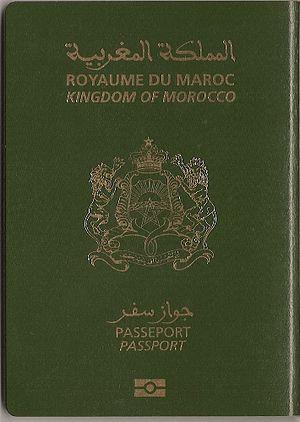
Un passeport est un document de circulation délivré par le gouvernement d'un État à ses citoyens, pièce d'identité permettant à son porteur de voyager à l'étranger. Toute personne sollicitant l'entrée dans un pays autre que le sien, comme touriste, étudiant ou travailleur, doit remplir certaines formalités et solliciter une autorisation. Pour franchir une frontière le passeport est généralement requis, pouvant être couplé à un visa.
Les passeports dont le nom est indiqué en italique sont émis par des États non reconnus internationalement.
Un passeport marocain est un passeport délivré aux citoyens marocains pour les voyages internationaux.